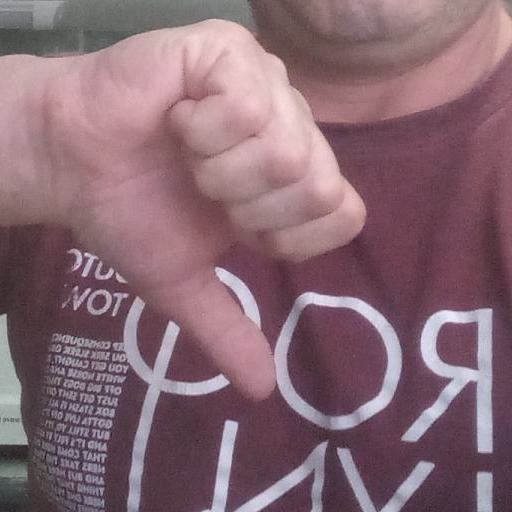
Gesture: dislike